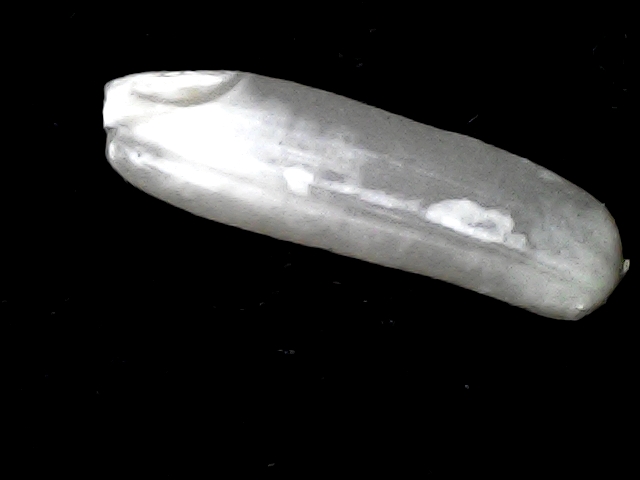
Rice variety: BD57